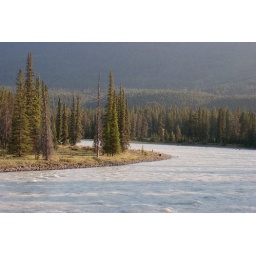
The Athabasca River by Alpine Village. The opaque white color comes from finely powdered rock called &amp;quot;glacial flour.&amp;quot;